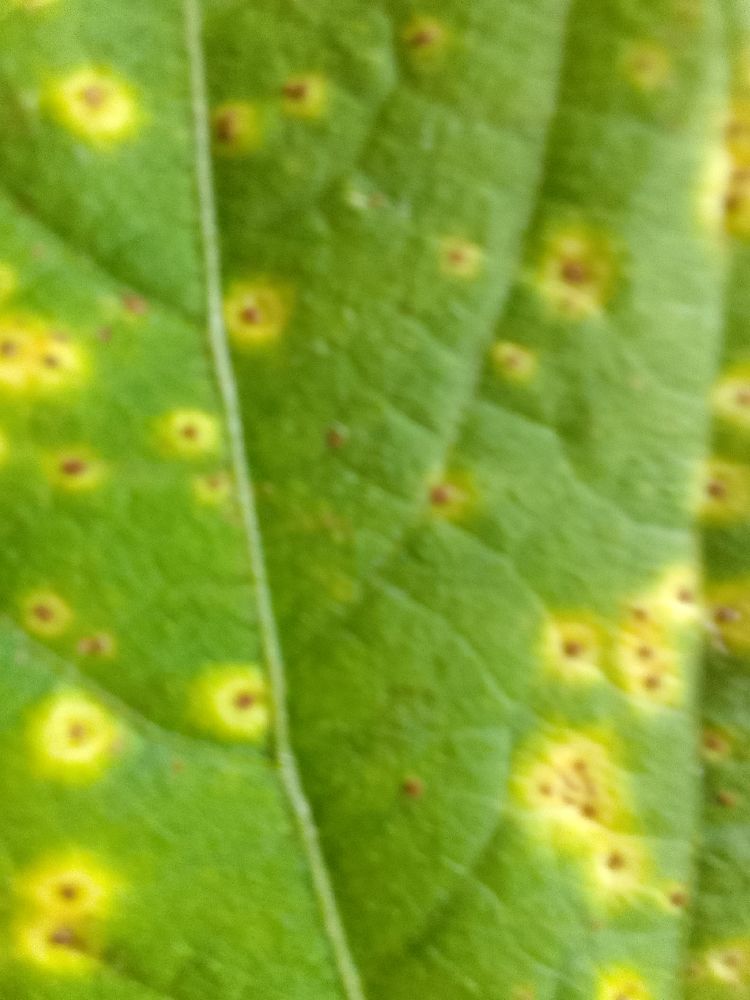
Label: rust